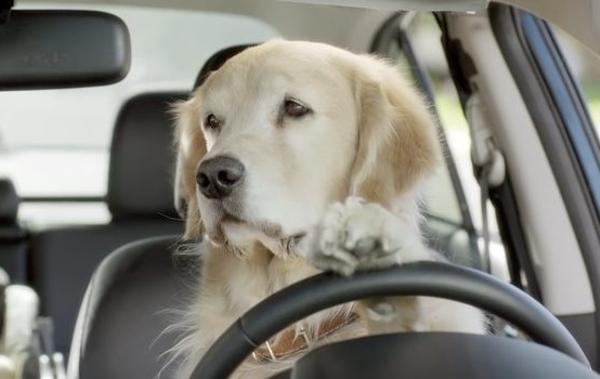
回答: うそ〜ん!後ろめっちゃあおってくるやん〜!